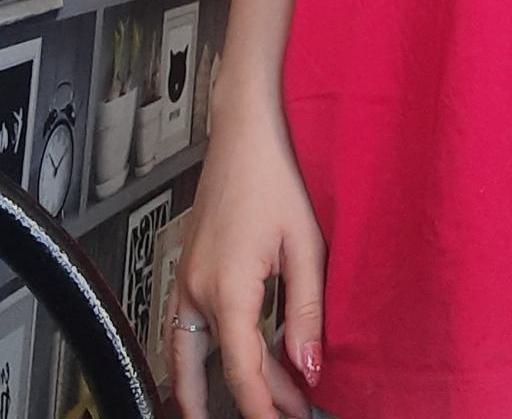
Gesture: no_gesture